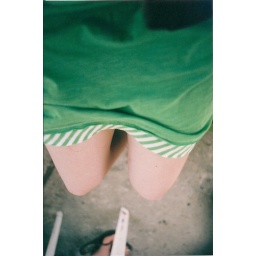
While I was sitting in the hair braiding chair in the Bahamas I had to occupy myself somehow...